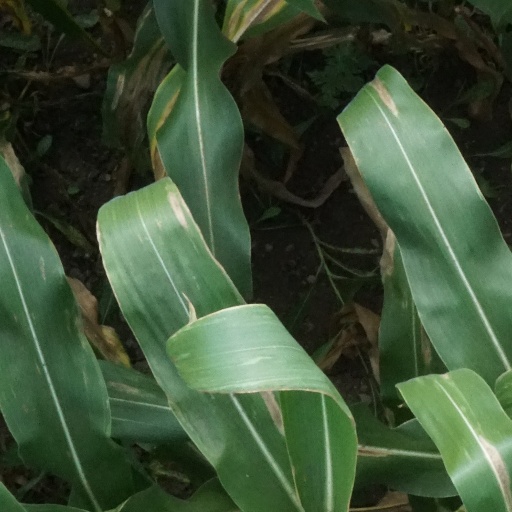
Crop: maize; corn